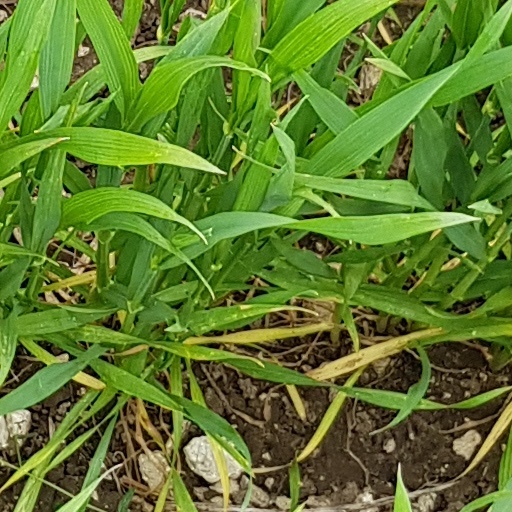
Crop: wheat